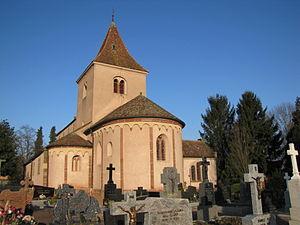
Alsace, Bas-Rhin, Église Saints-Pierre-et-Paul de Hohatzenheim (PA00084751, IA67009140).
Cet article recense une partie des monuments historiques du Bas-Rhin, en France.
L'église Saint-Pierre-et-Paul est une église catholique située à Hohatzenheim, en France.
Hohatzenheim est une ancienne commune française devenue, le 1ᵉʳ janvier 2016, une commune déléguée de la commune nouvelle de Wingersheim-les-Quatre-Bans. Ce village de la plaine d'Alsace est situé à 17,8 km au nord-ouest de Strasbourg dans le département du Bas-Rhin, en région Grand Est.